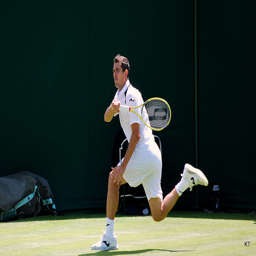
A man standing on a tennis court holding a racquet.
A tennis player running for the ball with a racket in his hand
A man lifts his leg as he swings his tennis racket.
A tennis player holds his racket after hitting the ball.
Man dressed in white tennis outfit playing a tennis match